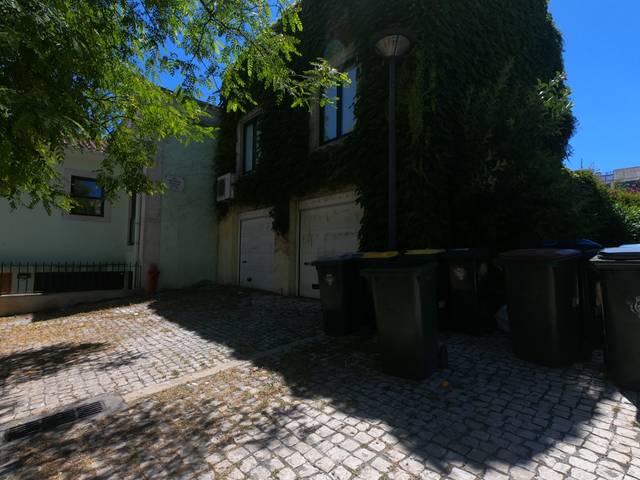
Region: Portugal
Coordinates: 38.76, -9.168